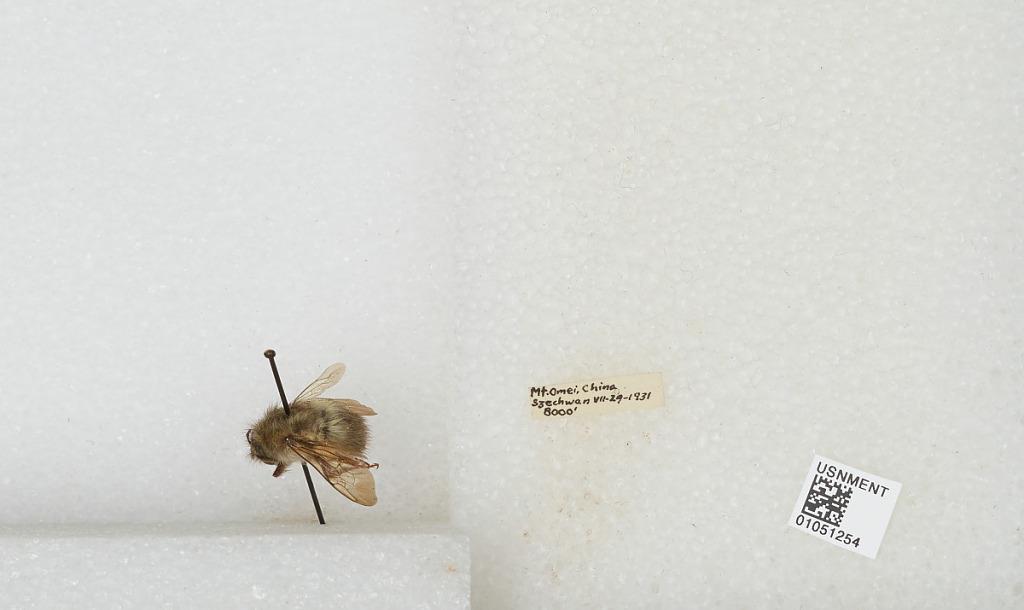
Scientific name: Bombus sp.
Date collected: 1931-7-29
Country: China
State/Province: Sichuan
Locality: Mount Emei